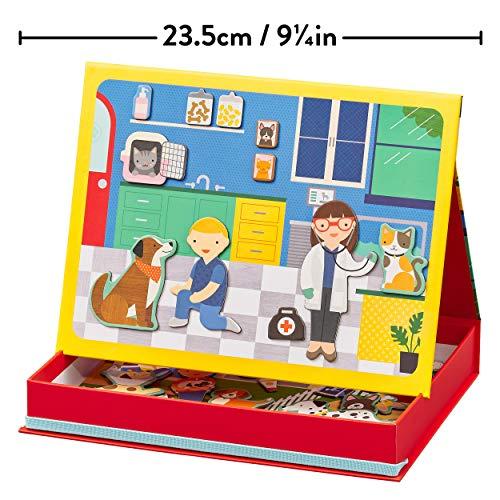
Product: Petit Collage Magnetic Play Scene, Pet Hospital, Ages 4+ Years
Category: Toys & Games | Dress Up & Pretend Play | Pretend Play | Magnetic & Felt Playboards
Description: Easel style box with elastic closure - includes 2 different scenes and 50 magnetic play pieces.
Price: $25.19
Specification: ProductDimensions:9.2x7x1.2inches|ItemWeight:1.1pounds|ShippingWeight:1.1pounds(Viewshippingratesandpolicies)|ASIN:B07V4SW1XT|Itemmodelnumber:PTC336|Manufacturerrecommendedage:4-12years